Broholmer

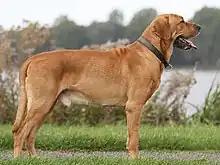

The Danish Broholmer is a dog that strongly resembles a Mastiff. It is large and powerful, with a loud, impressive bark and dominant walk. A well trained Broholmer should be calm, good tempered, and friendly, yet watchful towards strangers. Females stand about and weigh in at . Males stand about and weigh in at . The body is built square and rectangular with a large and massive head. The width and length of the skull and the length of the nose should be of equal length. The head is generally not carried very high. The coat is short and harsh, and the color can be light or brownish yellow, or black. Some white markings on the coat are permitted, and a black mask may be found. The average life span is around 7–12 years.